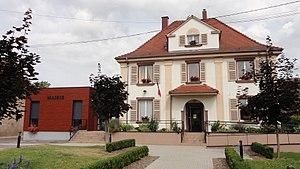
Alsace, Bas-Rhin, Furdenheim, Mairie dans l'ancien presbytère (1912), 33 rue de la Mairie. This building is indexed in the Base Mérimée, a database of architectural heritage maintained by the French Ministry of Culture,
Furdenheim est une commune française située dans le département du Bas-Rhin, en région Grand Est.